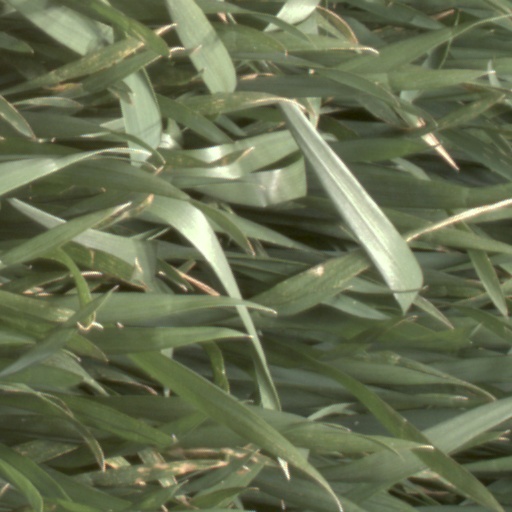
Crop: wheat